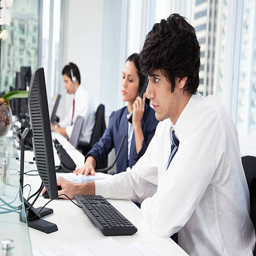
businessman in office working on the computer